Regine (1927 film)

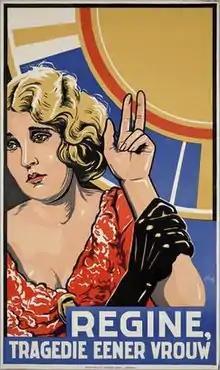
Dutch release poster

Regine (German: Regine, die Tragödie einer Frau) is a 1927 German silent drama film directed by Erich Waschneck and starring Lee Parry, Harry Liedtke and Vivian Gibson. It was shot at the National Studios in Berlin. The film's sets were designed by the art director Alfred Junge.